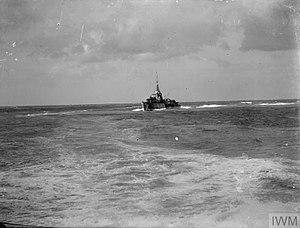
Le HMS Kingston est un destroyer de classe K en service dans la Royal Navy pendant la Seconde Guerre mondiale.